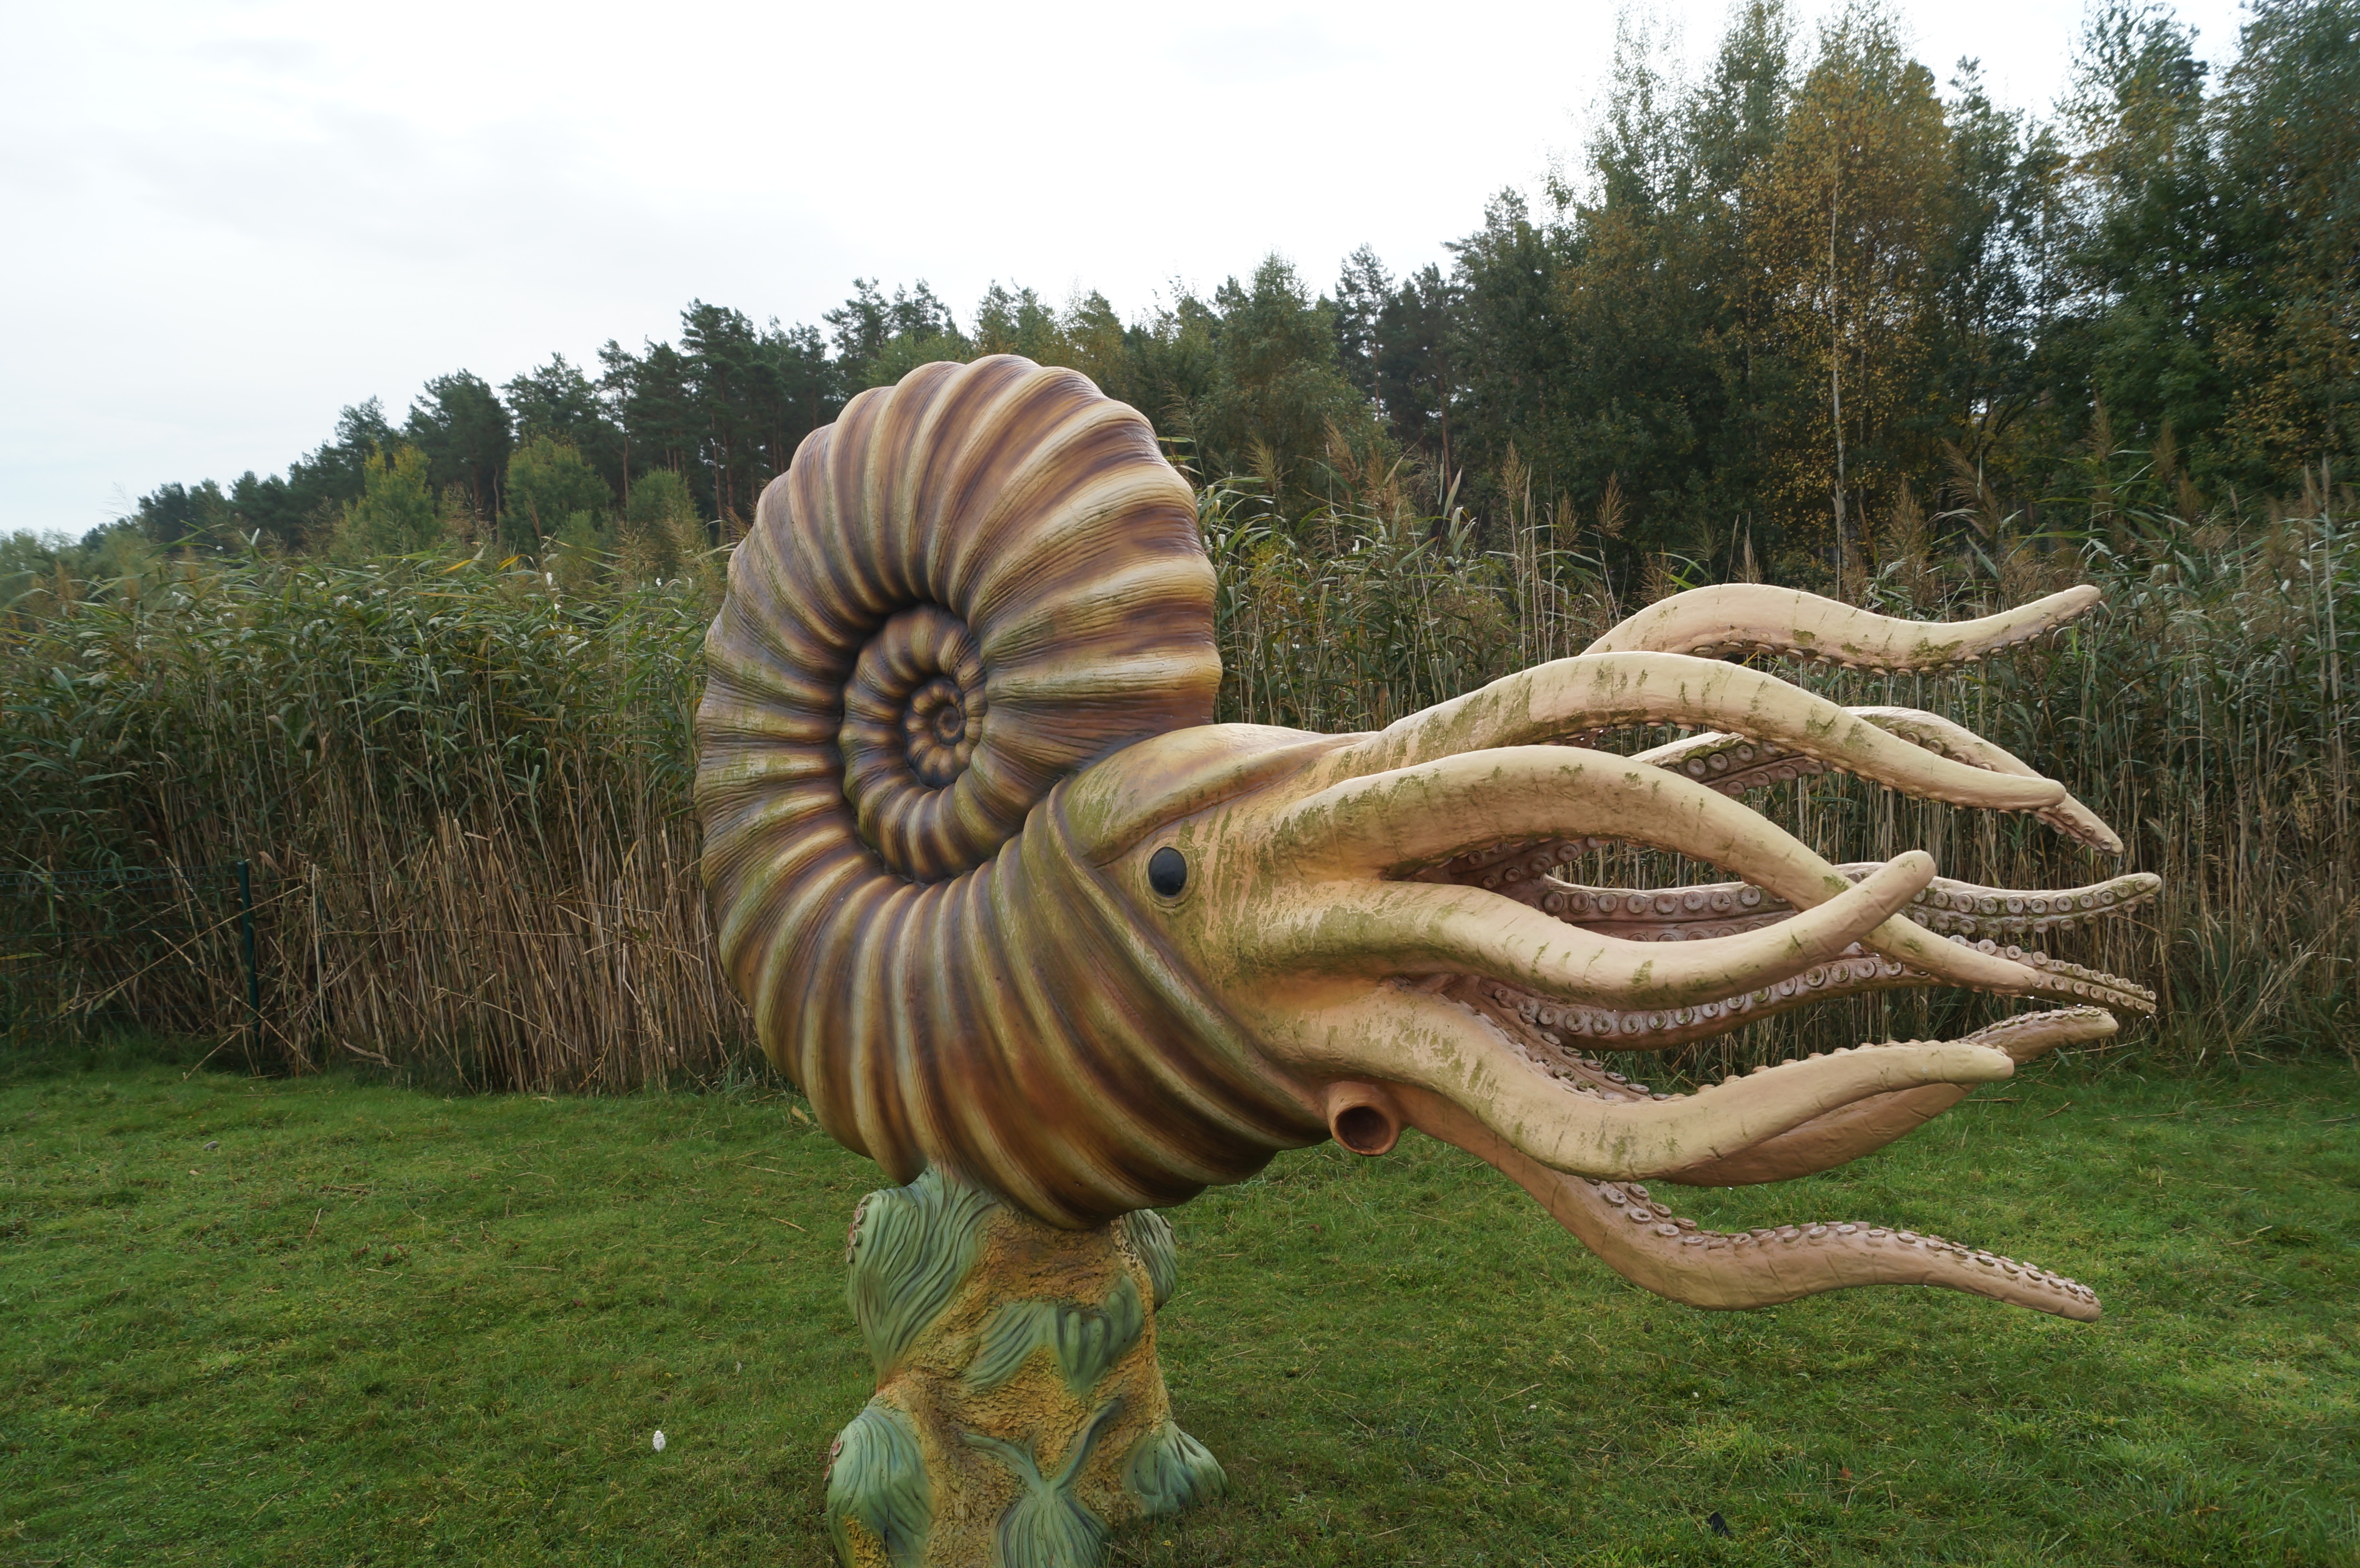
fauna, zebra, shrimp, octopus, sculpture, figure, monster, creepy, alien, carving, dino, prehistoric times